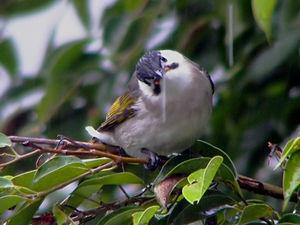
Le Bulbul de Taïwan est une espèce de passereau de la famille des Pycnonotidae.